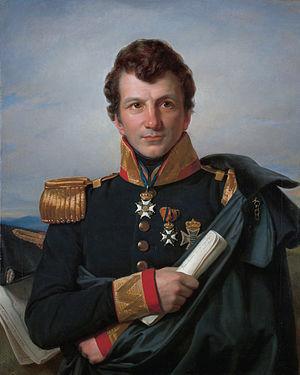
Portrait de Johannes van den Bosch, général et homme d'État néerlandais, réalisé vers 1829.
Cornelis Kruseman, né le 25 septembre 1797 et mort le 14 novembre 1857, est un peintre, dessinateur, graveur, lithographe, silhouettiste et collectionneur d'art néerlandais.
Johannes van den Bosch, né le 2 février 1780 à Herwijnen et mort le 28 janvier 1844 à La Haye, est un général et homme d'État néerlandais, gouverneur général des Indes néerlandaises puis ministre des Colonies et ministre d'État à partir du 25 décembre 1839 aux Pays-Bas.